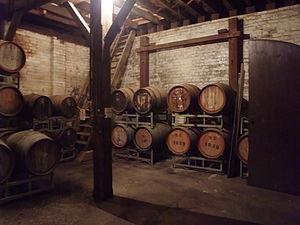
Un vin de garage est un vin produit en petite quantité sur des petites surfaces. L'appellation est apparue dans le vignoble de Bordeaux au début des années 1990.